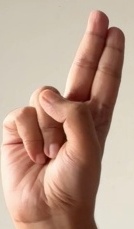
ASL sign: U